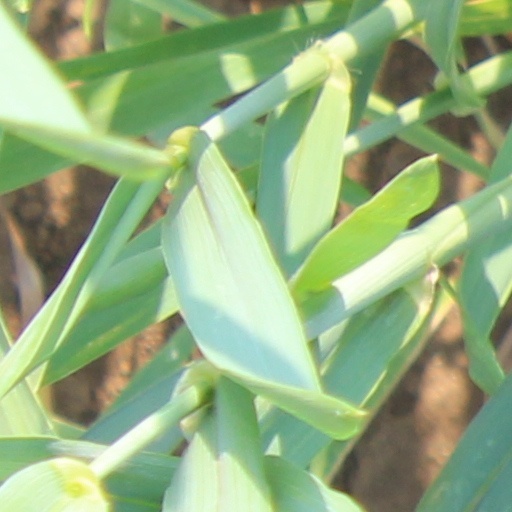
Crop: wheat